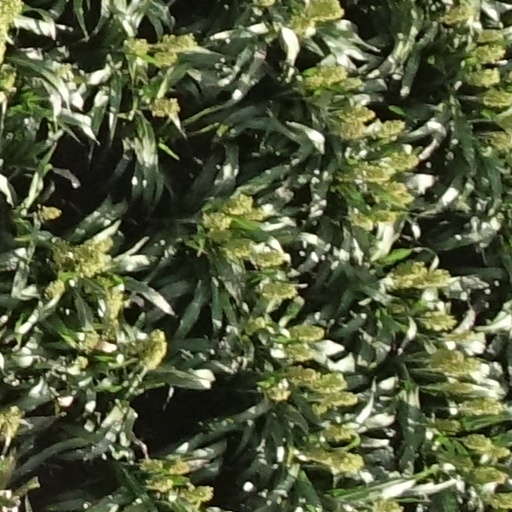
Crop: sorghum